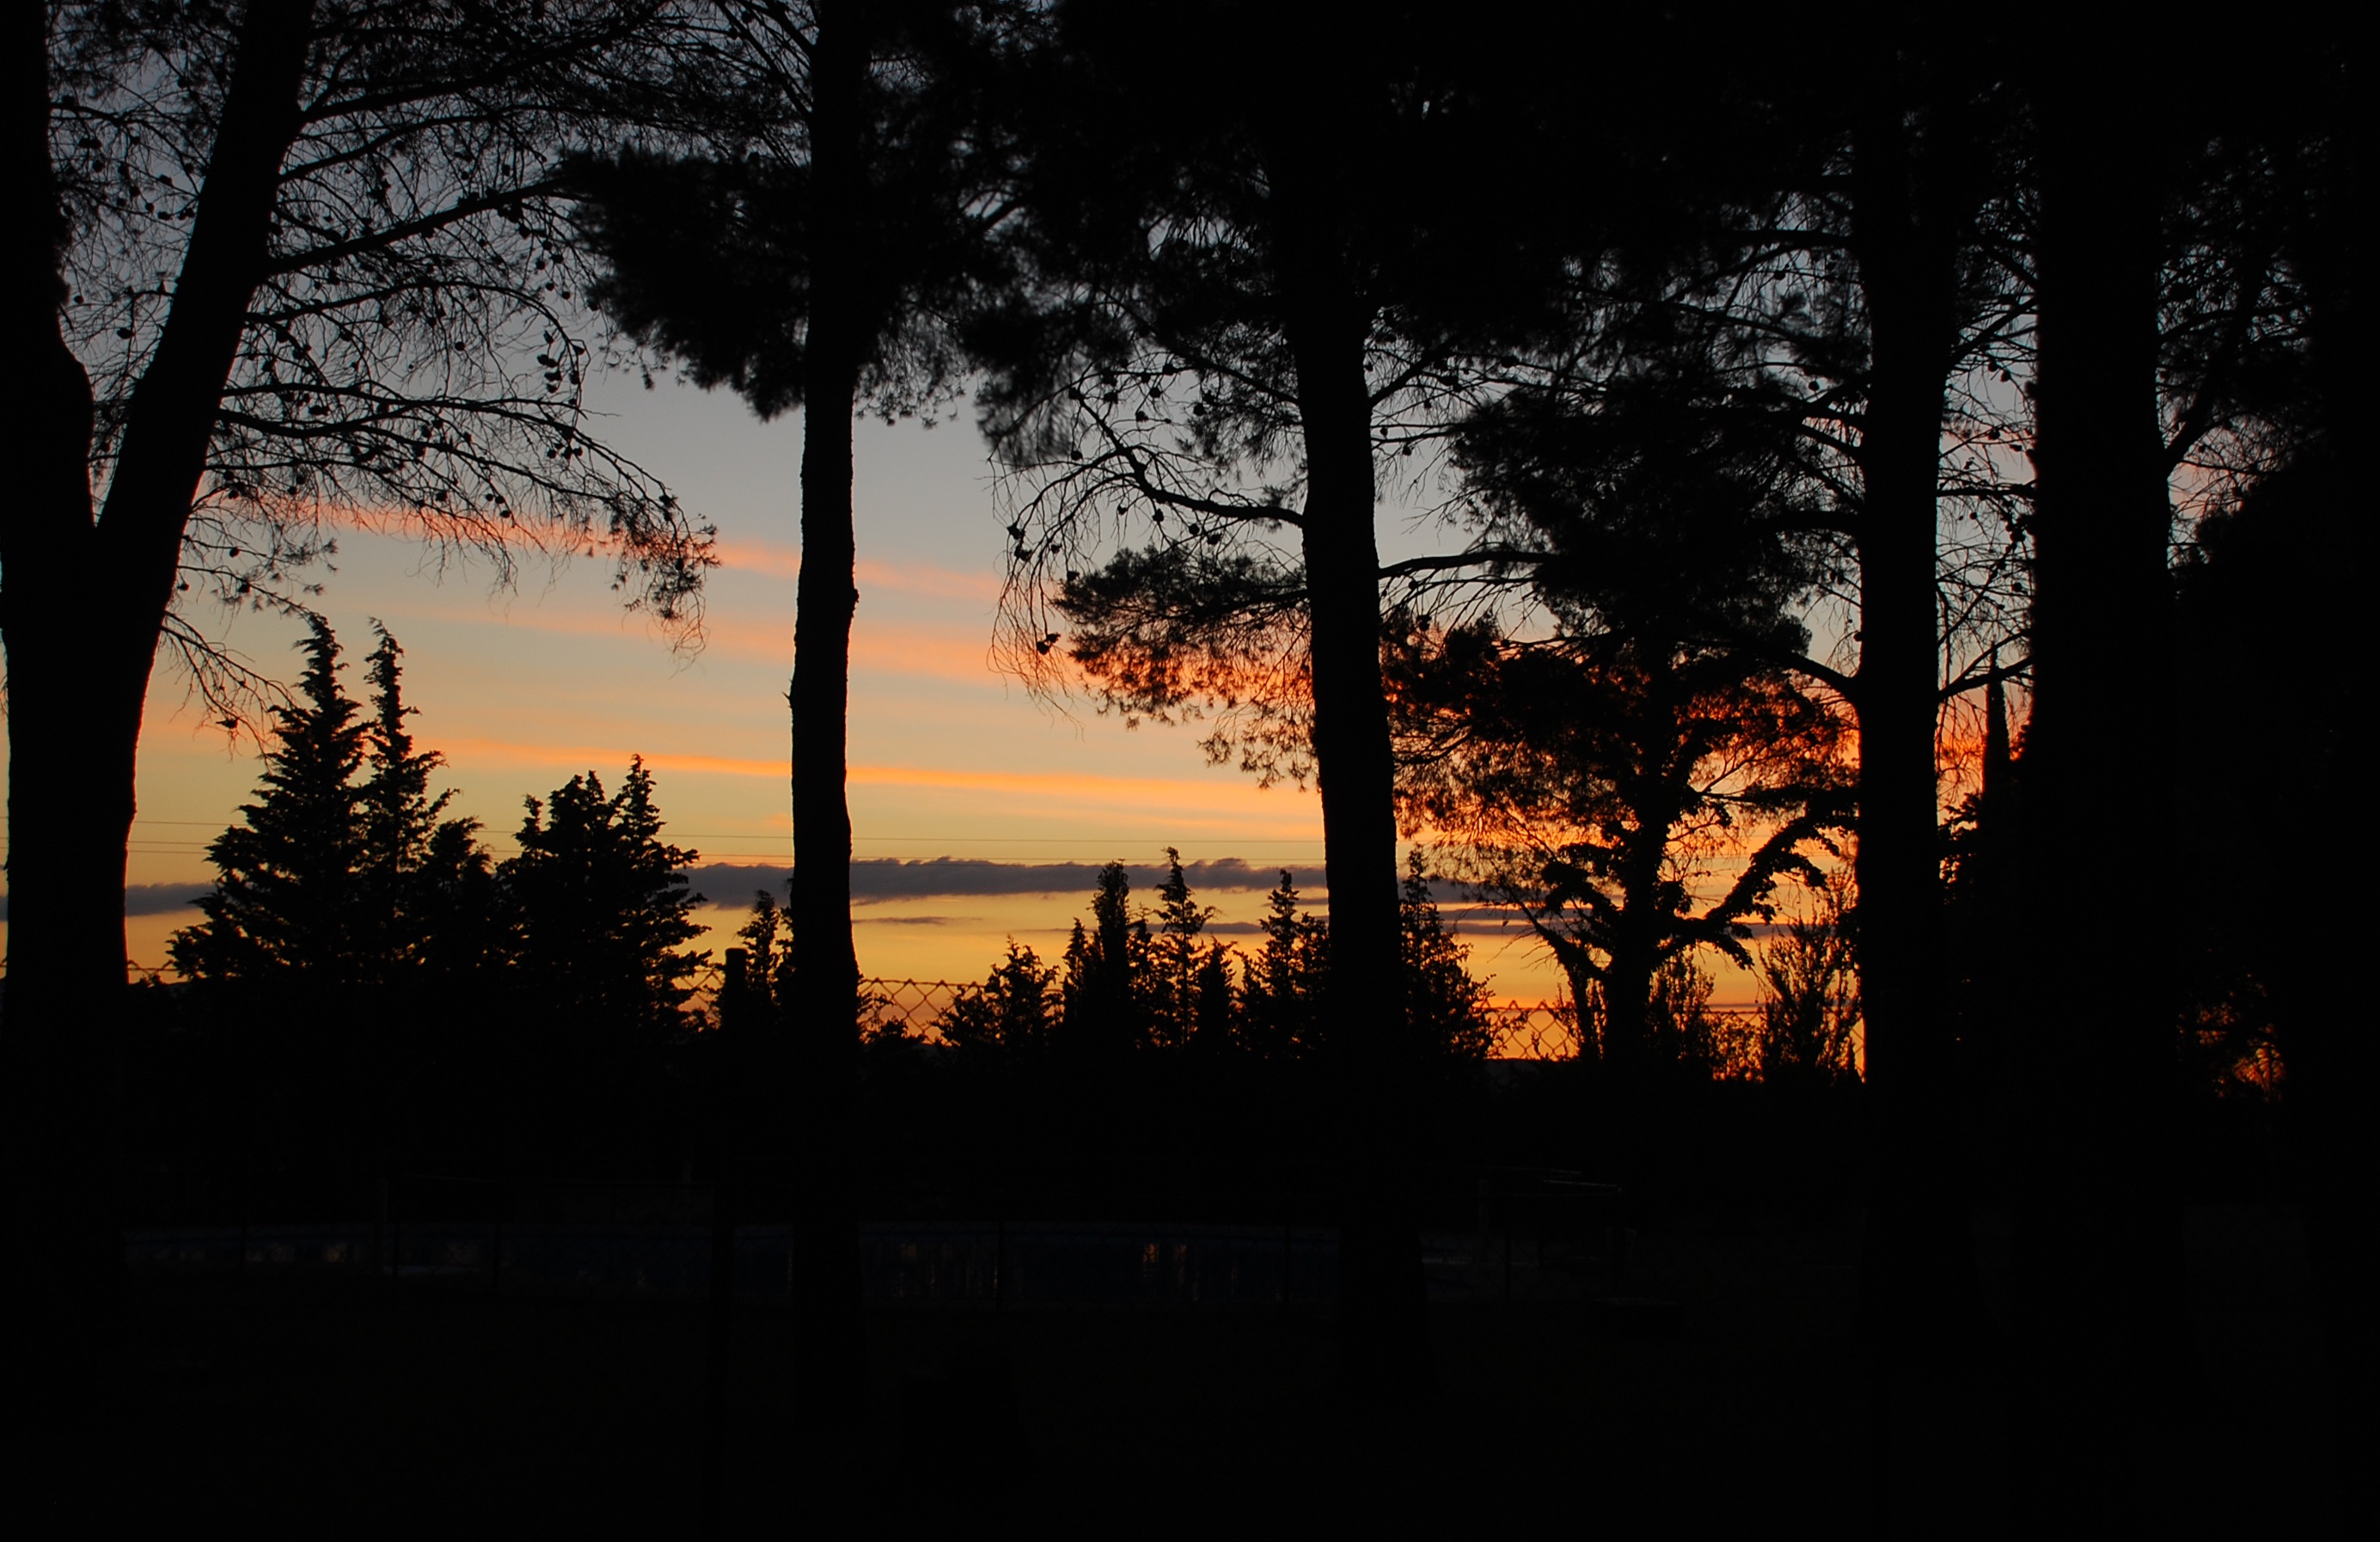
landscape, tree, nature, branch, sky, sunrise, sunset, night, morning, dawn, dusk, evening, darkness, trees, shadows, natural landscape, atmospheric phenomenon, woody plant